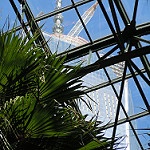
Label: buildings